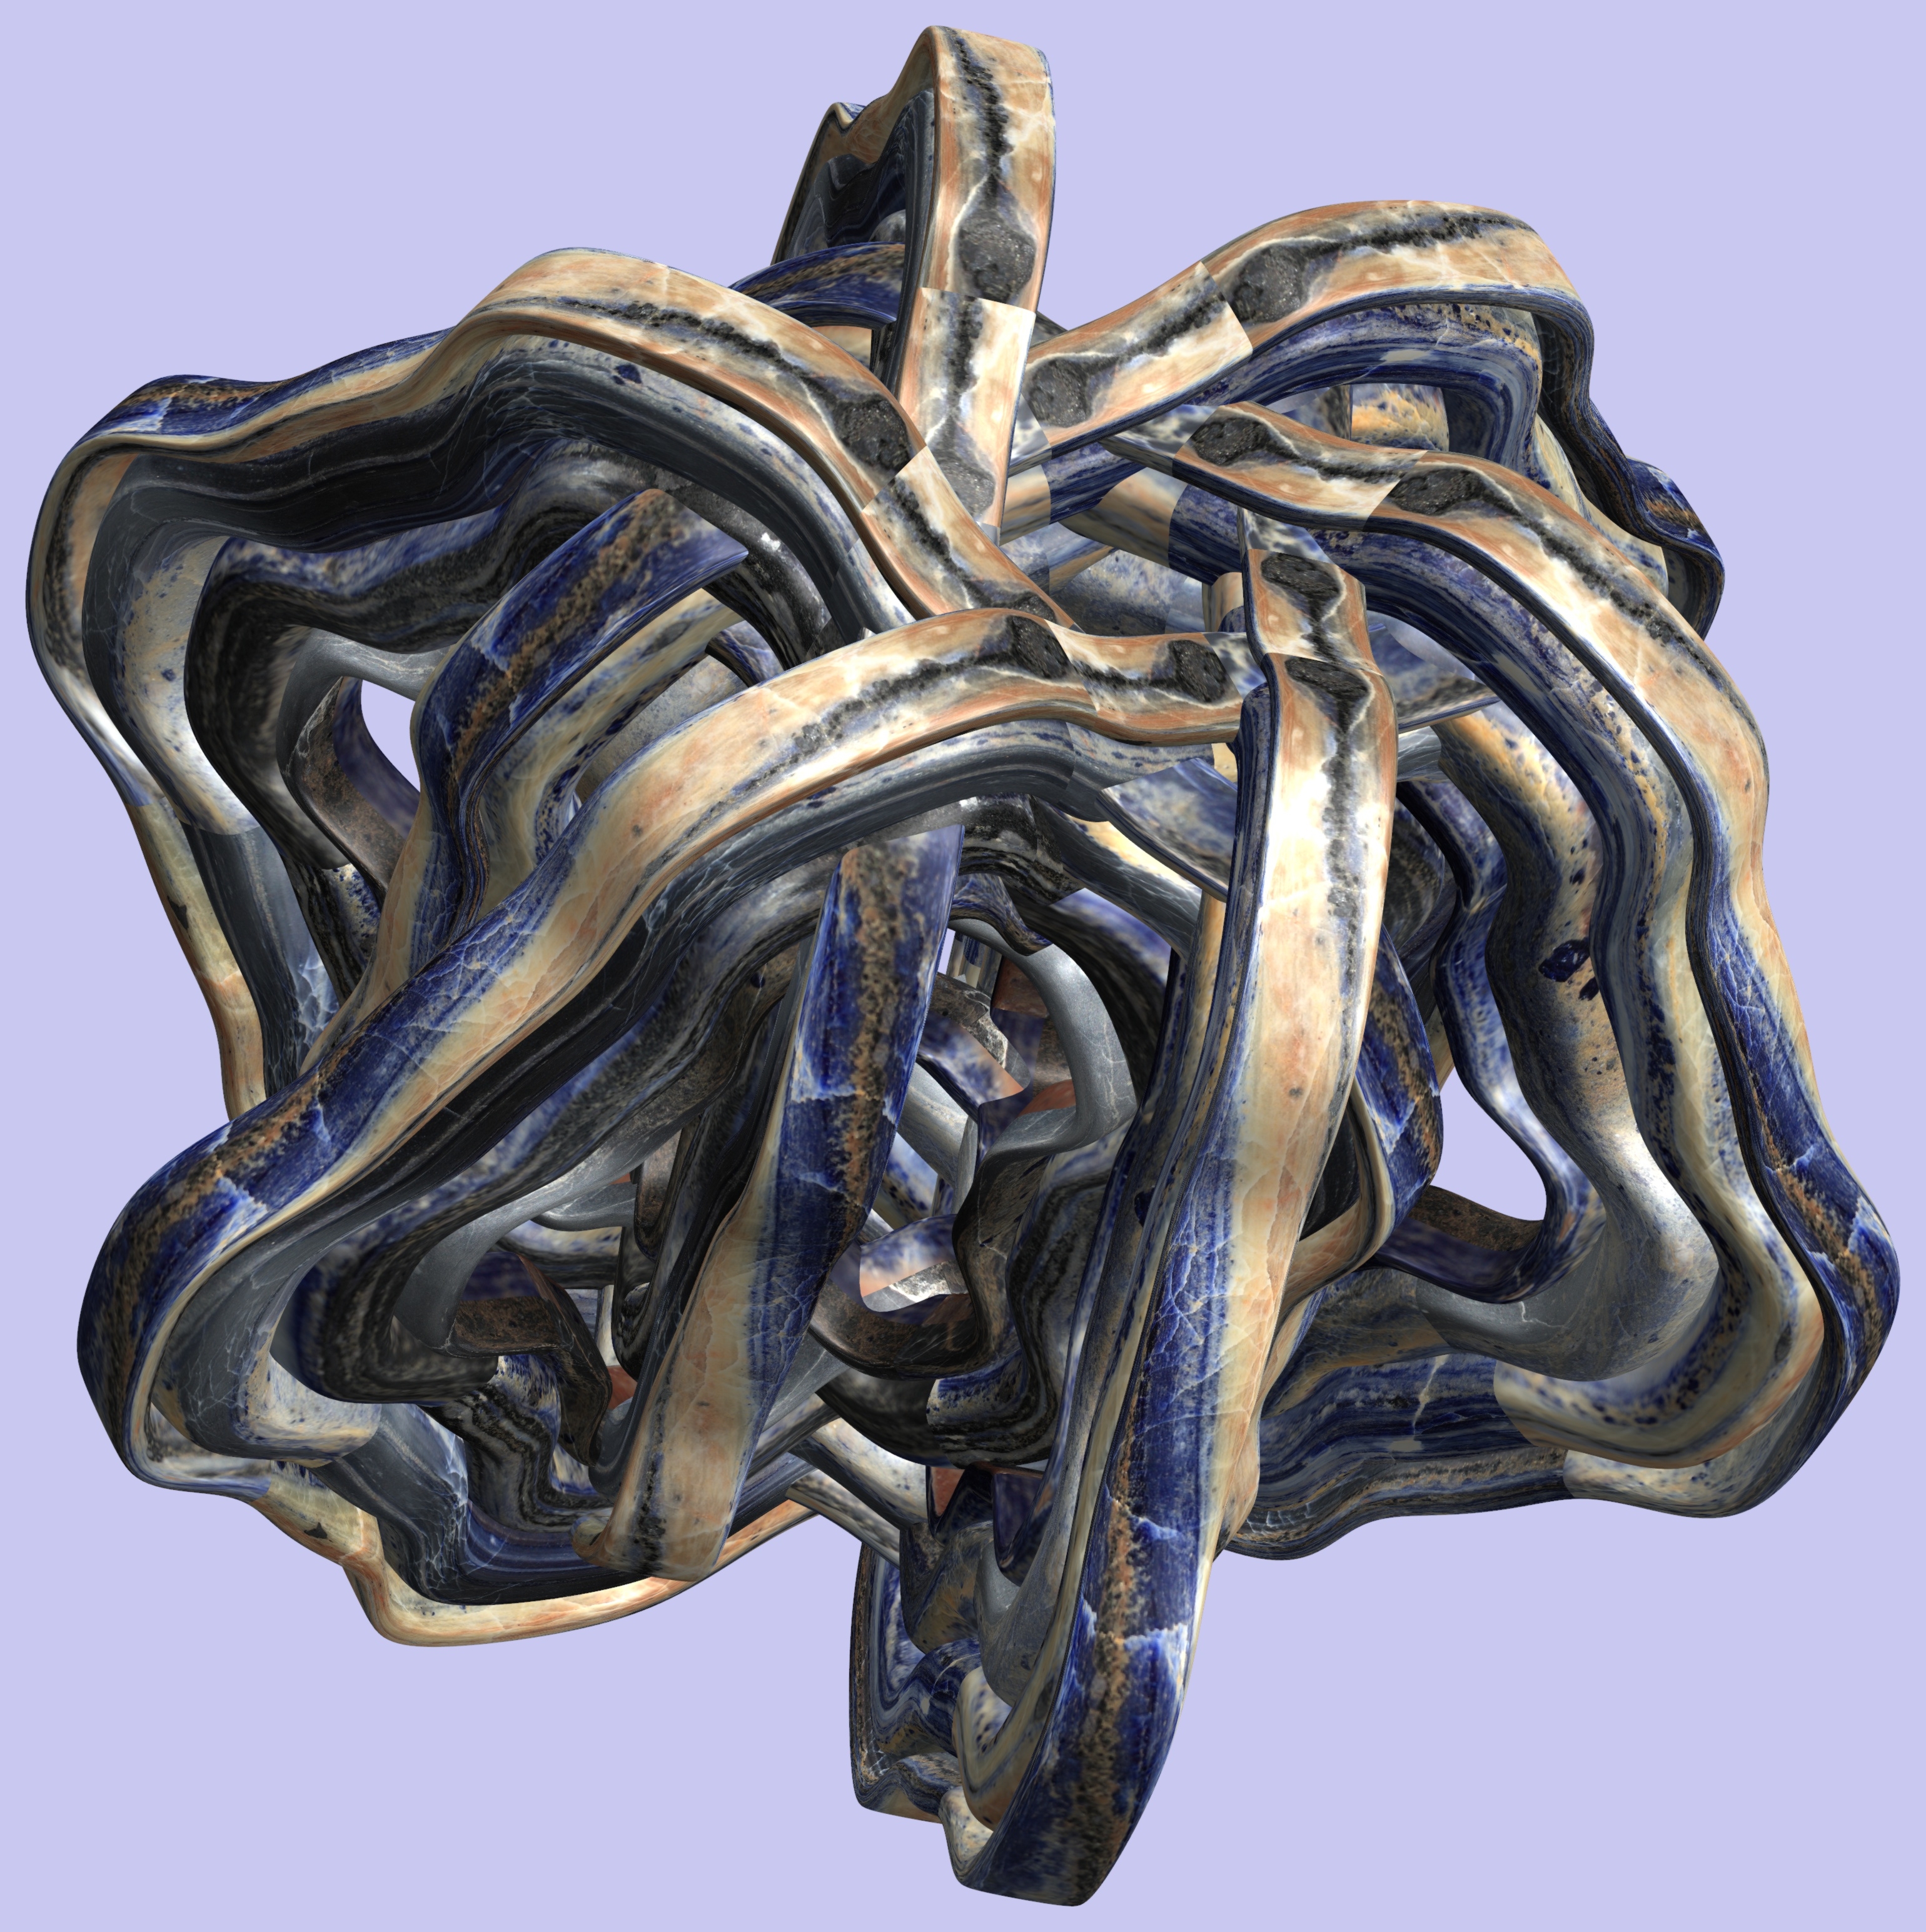
abstract, structure, texture, statue, pattern, geometry, sculpture, art, design, symmetry, 3d, graphic, bronze, carving, shape, torus, mathematica, cg, parametricplot3d, code, program, algorithm, mapping, geometricsculpture, stone carving, bronze sculpture